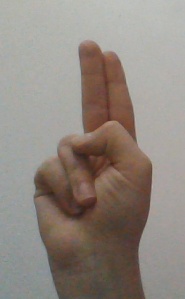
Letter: taa